James P. Kerrigan

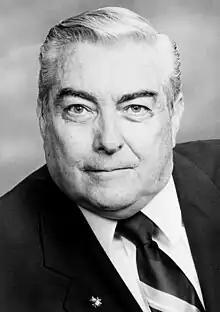
Kerrigan in 1992

James P. Kerrigan (March 7, 1927 – July 12, 2016) was an American politician. He served as a Republican member for the 4th district of the Florida House of Representatives.